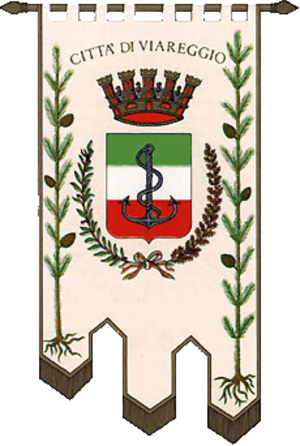
Viareggio est une ville de la province de Lucques en Toscane.